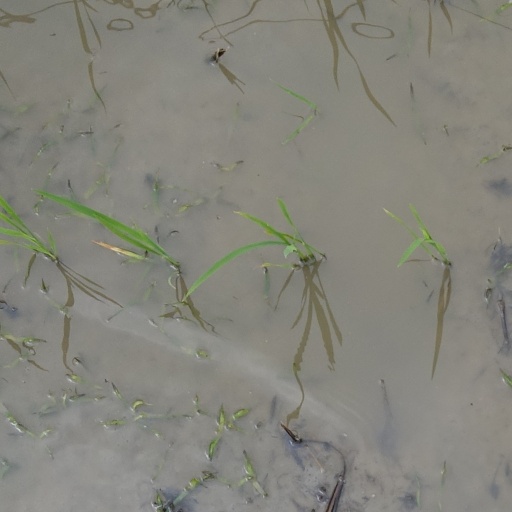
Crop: rice